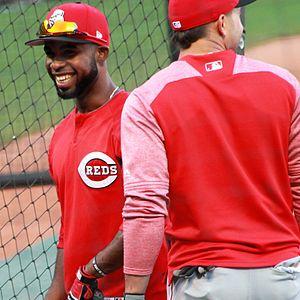
Arismendy Alcantara est un joueur de deuxième but et voltigeur de centre des Reds de Cincinnati de la Ligue majeure de baseball.